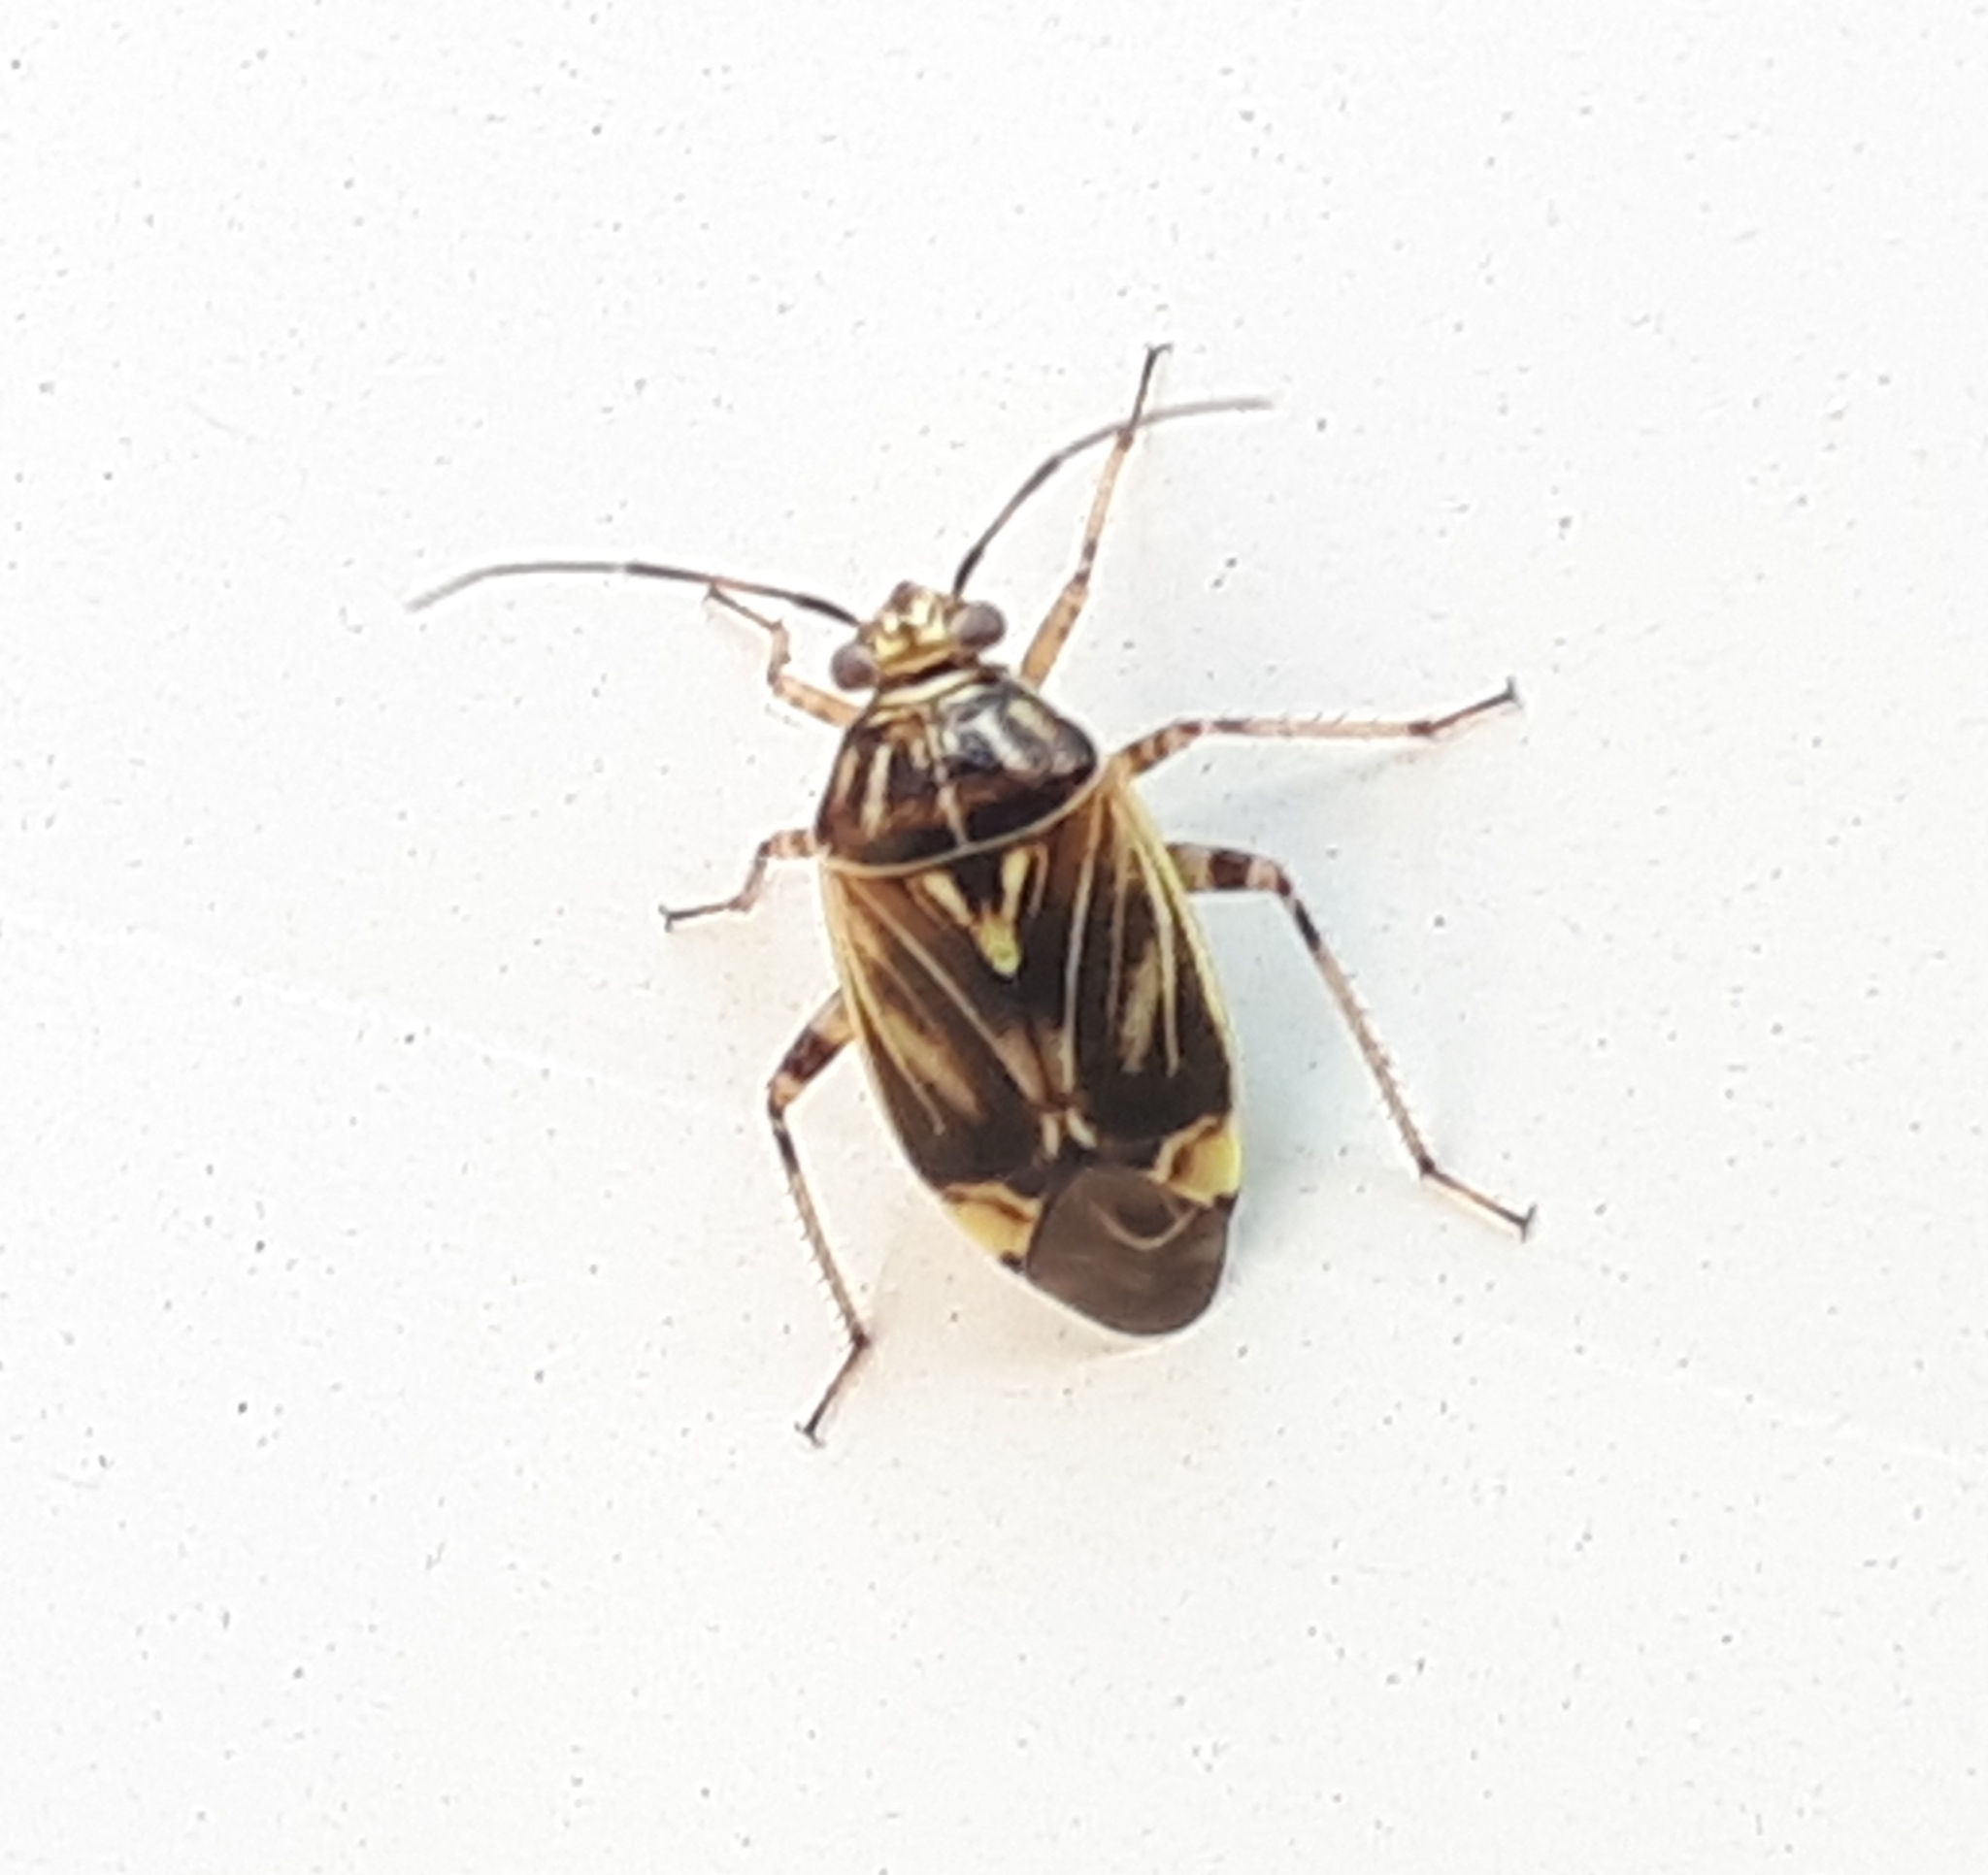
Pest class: lygus_bug